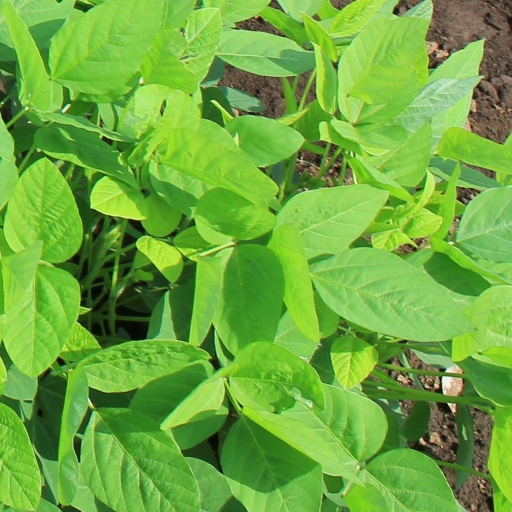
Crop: soybean